Colocolo (tribal chief)

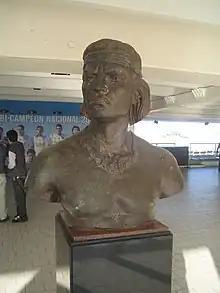
Colocolo statue, in Estadio Monumental, Santiago de Chile.

Colocolo (from Mapudungun "colocolo", mountain cat) was a Mapuche leader ("cacique lonco") in the early period of the Arauco War. He was a major figure in Alonso de Ercilla y Zúñiga's epic poem La Araucana, about the early Arauco War. In the poem he was the one that proposed the contest between the rival candidates for Toqui that resulted in the choice of Caupolicán. As a historical figure there are some few contemporary details about him. Stories of his life were written long after his lifetime and display many points of dubious historical accuracy.